Answer in natural language. How many Doorways are visible in the scene? Choose between the following options: 4, 2, 0, 3 or 1
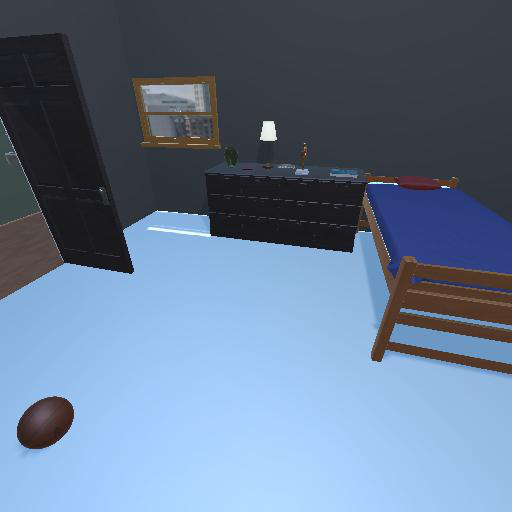
<answer>1</answer>